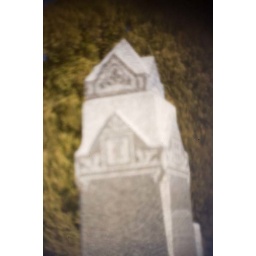
Cemetery, monument with a tree in the background